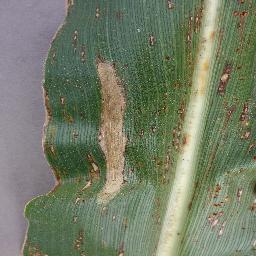
Label: Corn___Northern_Leaf_Blight